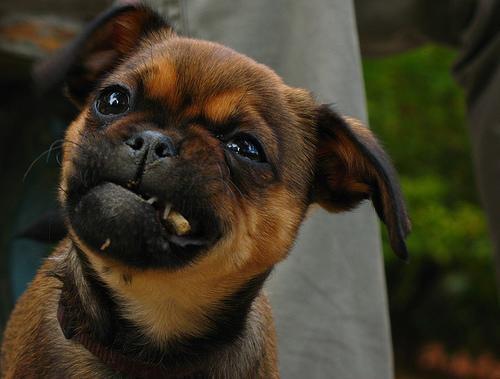
Brabancon_griffon